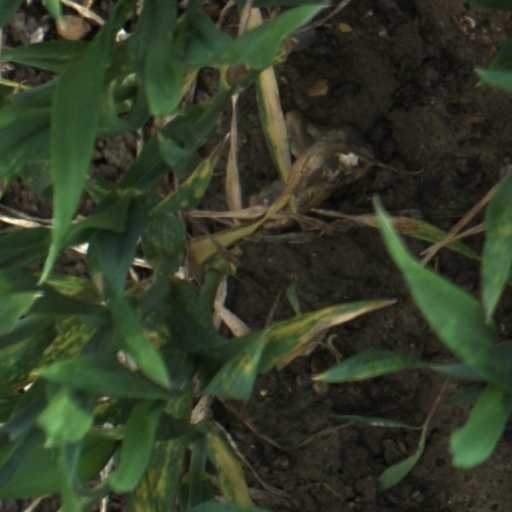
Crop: wheat